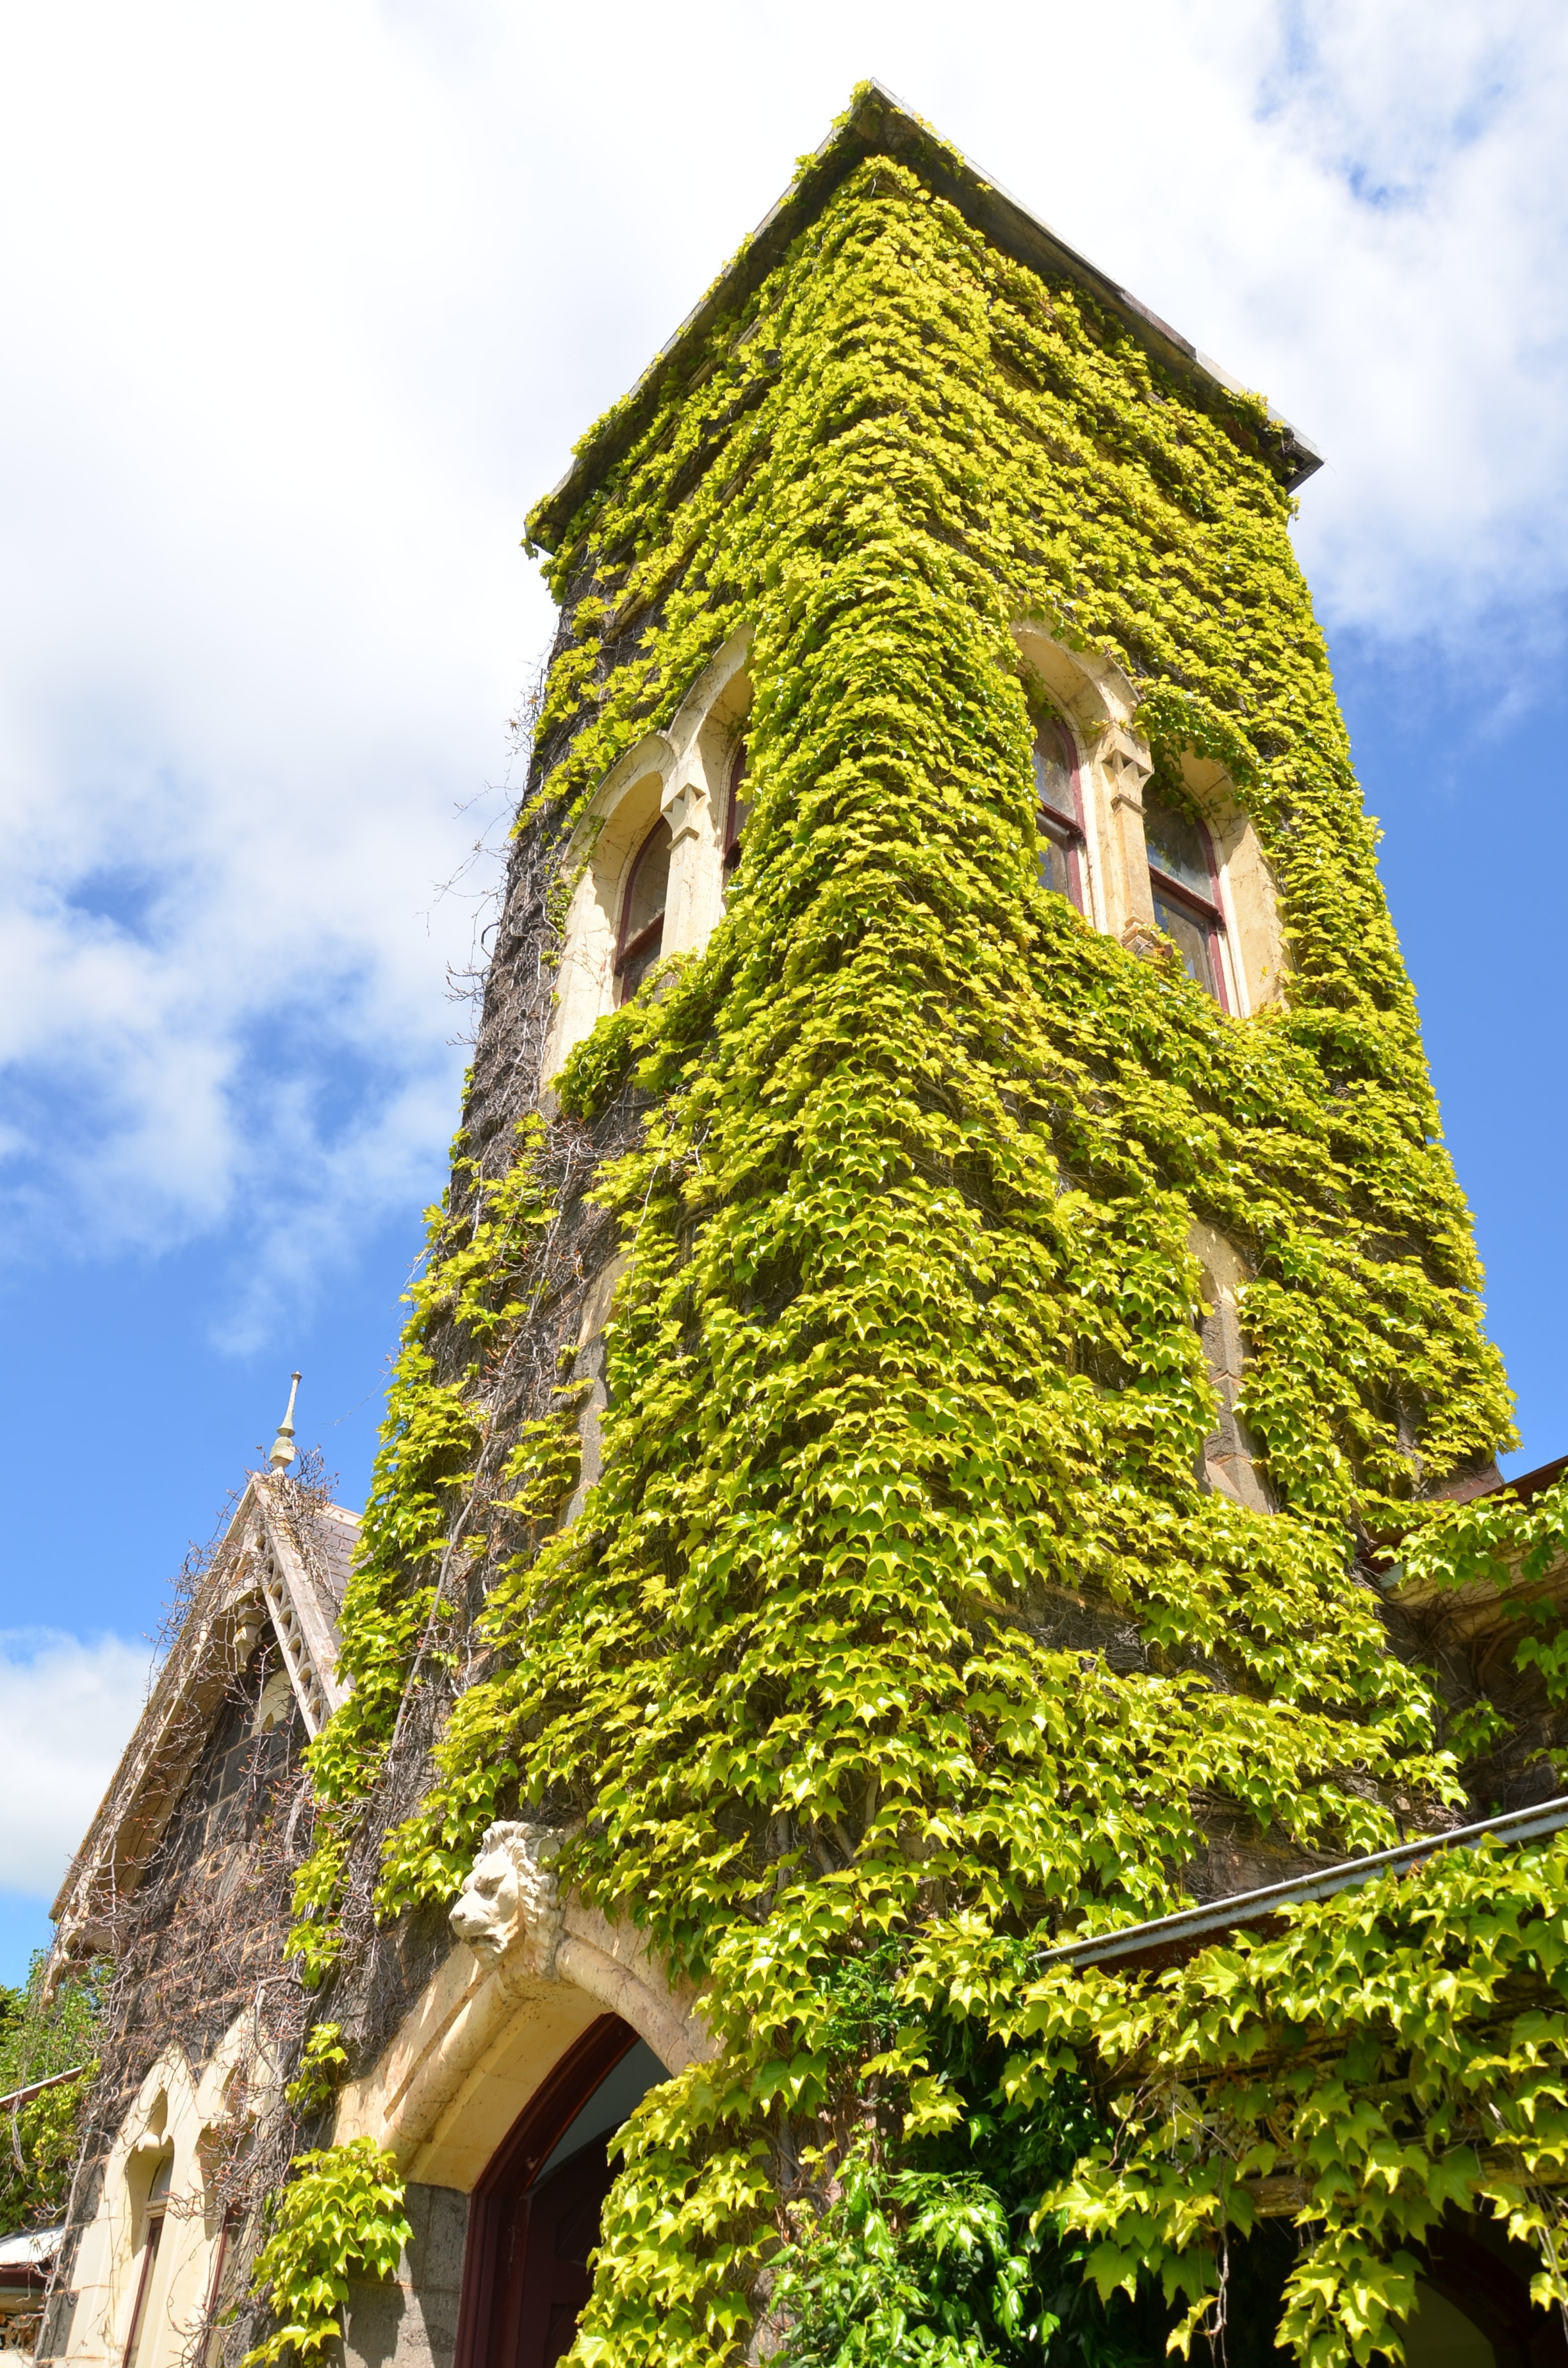
tree, architecture, plant, mansion, flower, building, old, stone, travel, tower, ancient, landmark, chapel, exterior, historic, tourism, gothic, place of worship, medieval, temple, ruins, monastery, history, woody plant